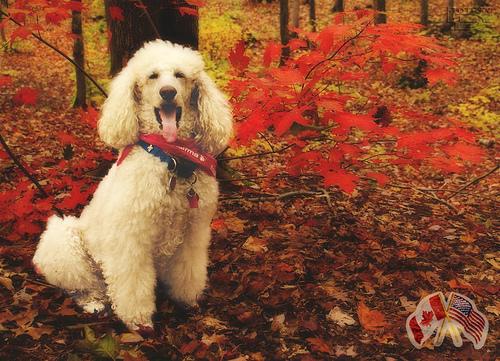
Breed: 316-n000118-standard_poodle